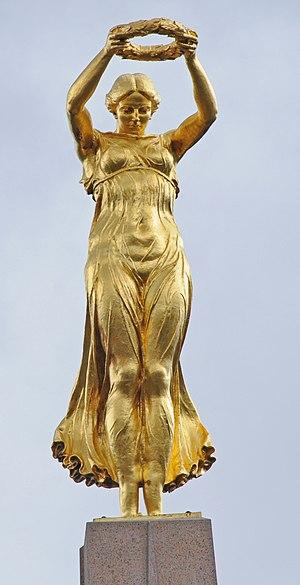
Nicolas Joseph « Claus » Cito, né le 26 mai 1882 à Bascharage – mort le 5 octobre 1965 à Pétange, est un sculpteur luxembourgeois.
Le Monument du souvenir, communément appelé Gëlle Fra, est un monument situé dans la ville de Luxembourg, dédié au souvenir des soldats luxembourgeois tombés durant les batailles des deux Guerres mondiales et de la guerre de Corée.
Les emblèmes du Luxembourg manifestent l'identité du Luxembourg et de ses souverains ou souveraines en usant, au cours de leur histoire millénaire, de différents moyens, comme les traditionnelles armoiries, les drapeau ou pavillon, l’hymne national ou encore la fête nationale.